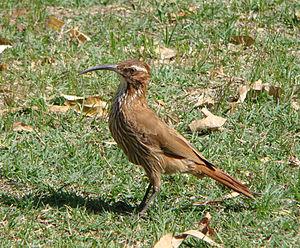
La province de Mendoza est une province de l'Argentine située à l'ouest du pays. Elle est limitrophe de la province de San Juan au nord, de San Luis à l'est, de La Pampa et Neuquén au sud et du Chili à l'ouest. Elle est typiquement une province andine. Avec les provinces de San Juan et de San Luis, la province de Mendoza fait partie de la région de Cuyo.